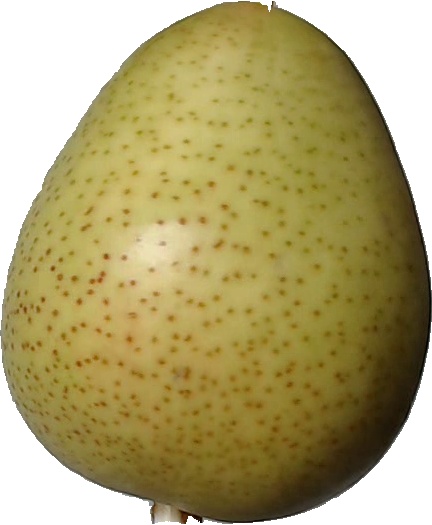
Label: pear_1